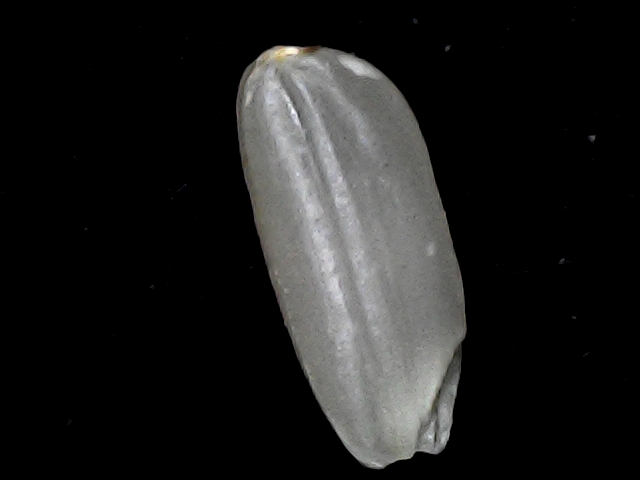
Rice variety: BD51